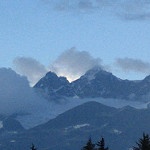
Label: mountain